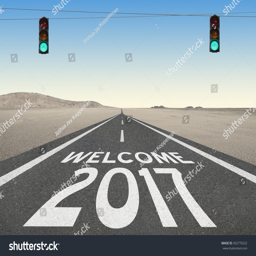
welcome the new year concept with highway leading into the future